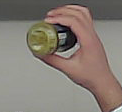
Product: barilla_pesto